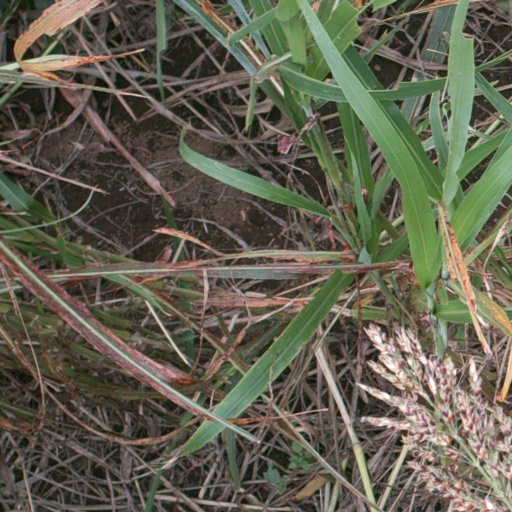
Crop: sorghum